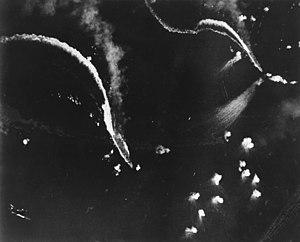
La bataille du golfe de Leyte est une opération militaire majeure de la guerre du Pacifique. Elle a lieu au début de la reconquête des Philippines, lors du débarquement des troupes américaines du général Douglas MacArthur sur l'île de Leyte, au centre de l'archipel philippin. Cette opération est considérée comme la plus grande bataille navale de l'histoire, opposant deux flottes américaines déplaçant plus d'un million trois cent seize mille tonnes, à quatre forces japonaises, déplaçant près de sept cent mille tonnes.
Le Zuikaku était un porte-avions de la classe Shōkaku construit pour la Marine impériale japonaise à la fin des années 1930. En compagnie de son sister-ship le Shōkaku, il participe aux opérations navales majeures de la guerre du Pacifique lors de la Seconde Guerre mondiale, parmi lesquelles l'attaque de Pearl Harbor, le raid sur Ceylan, la bataille de la mer de Corail et la campagne de Guadalcanal. Il est finalement coulé à la bataille du cap Engaño en octobre 1944.